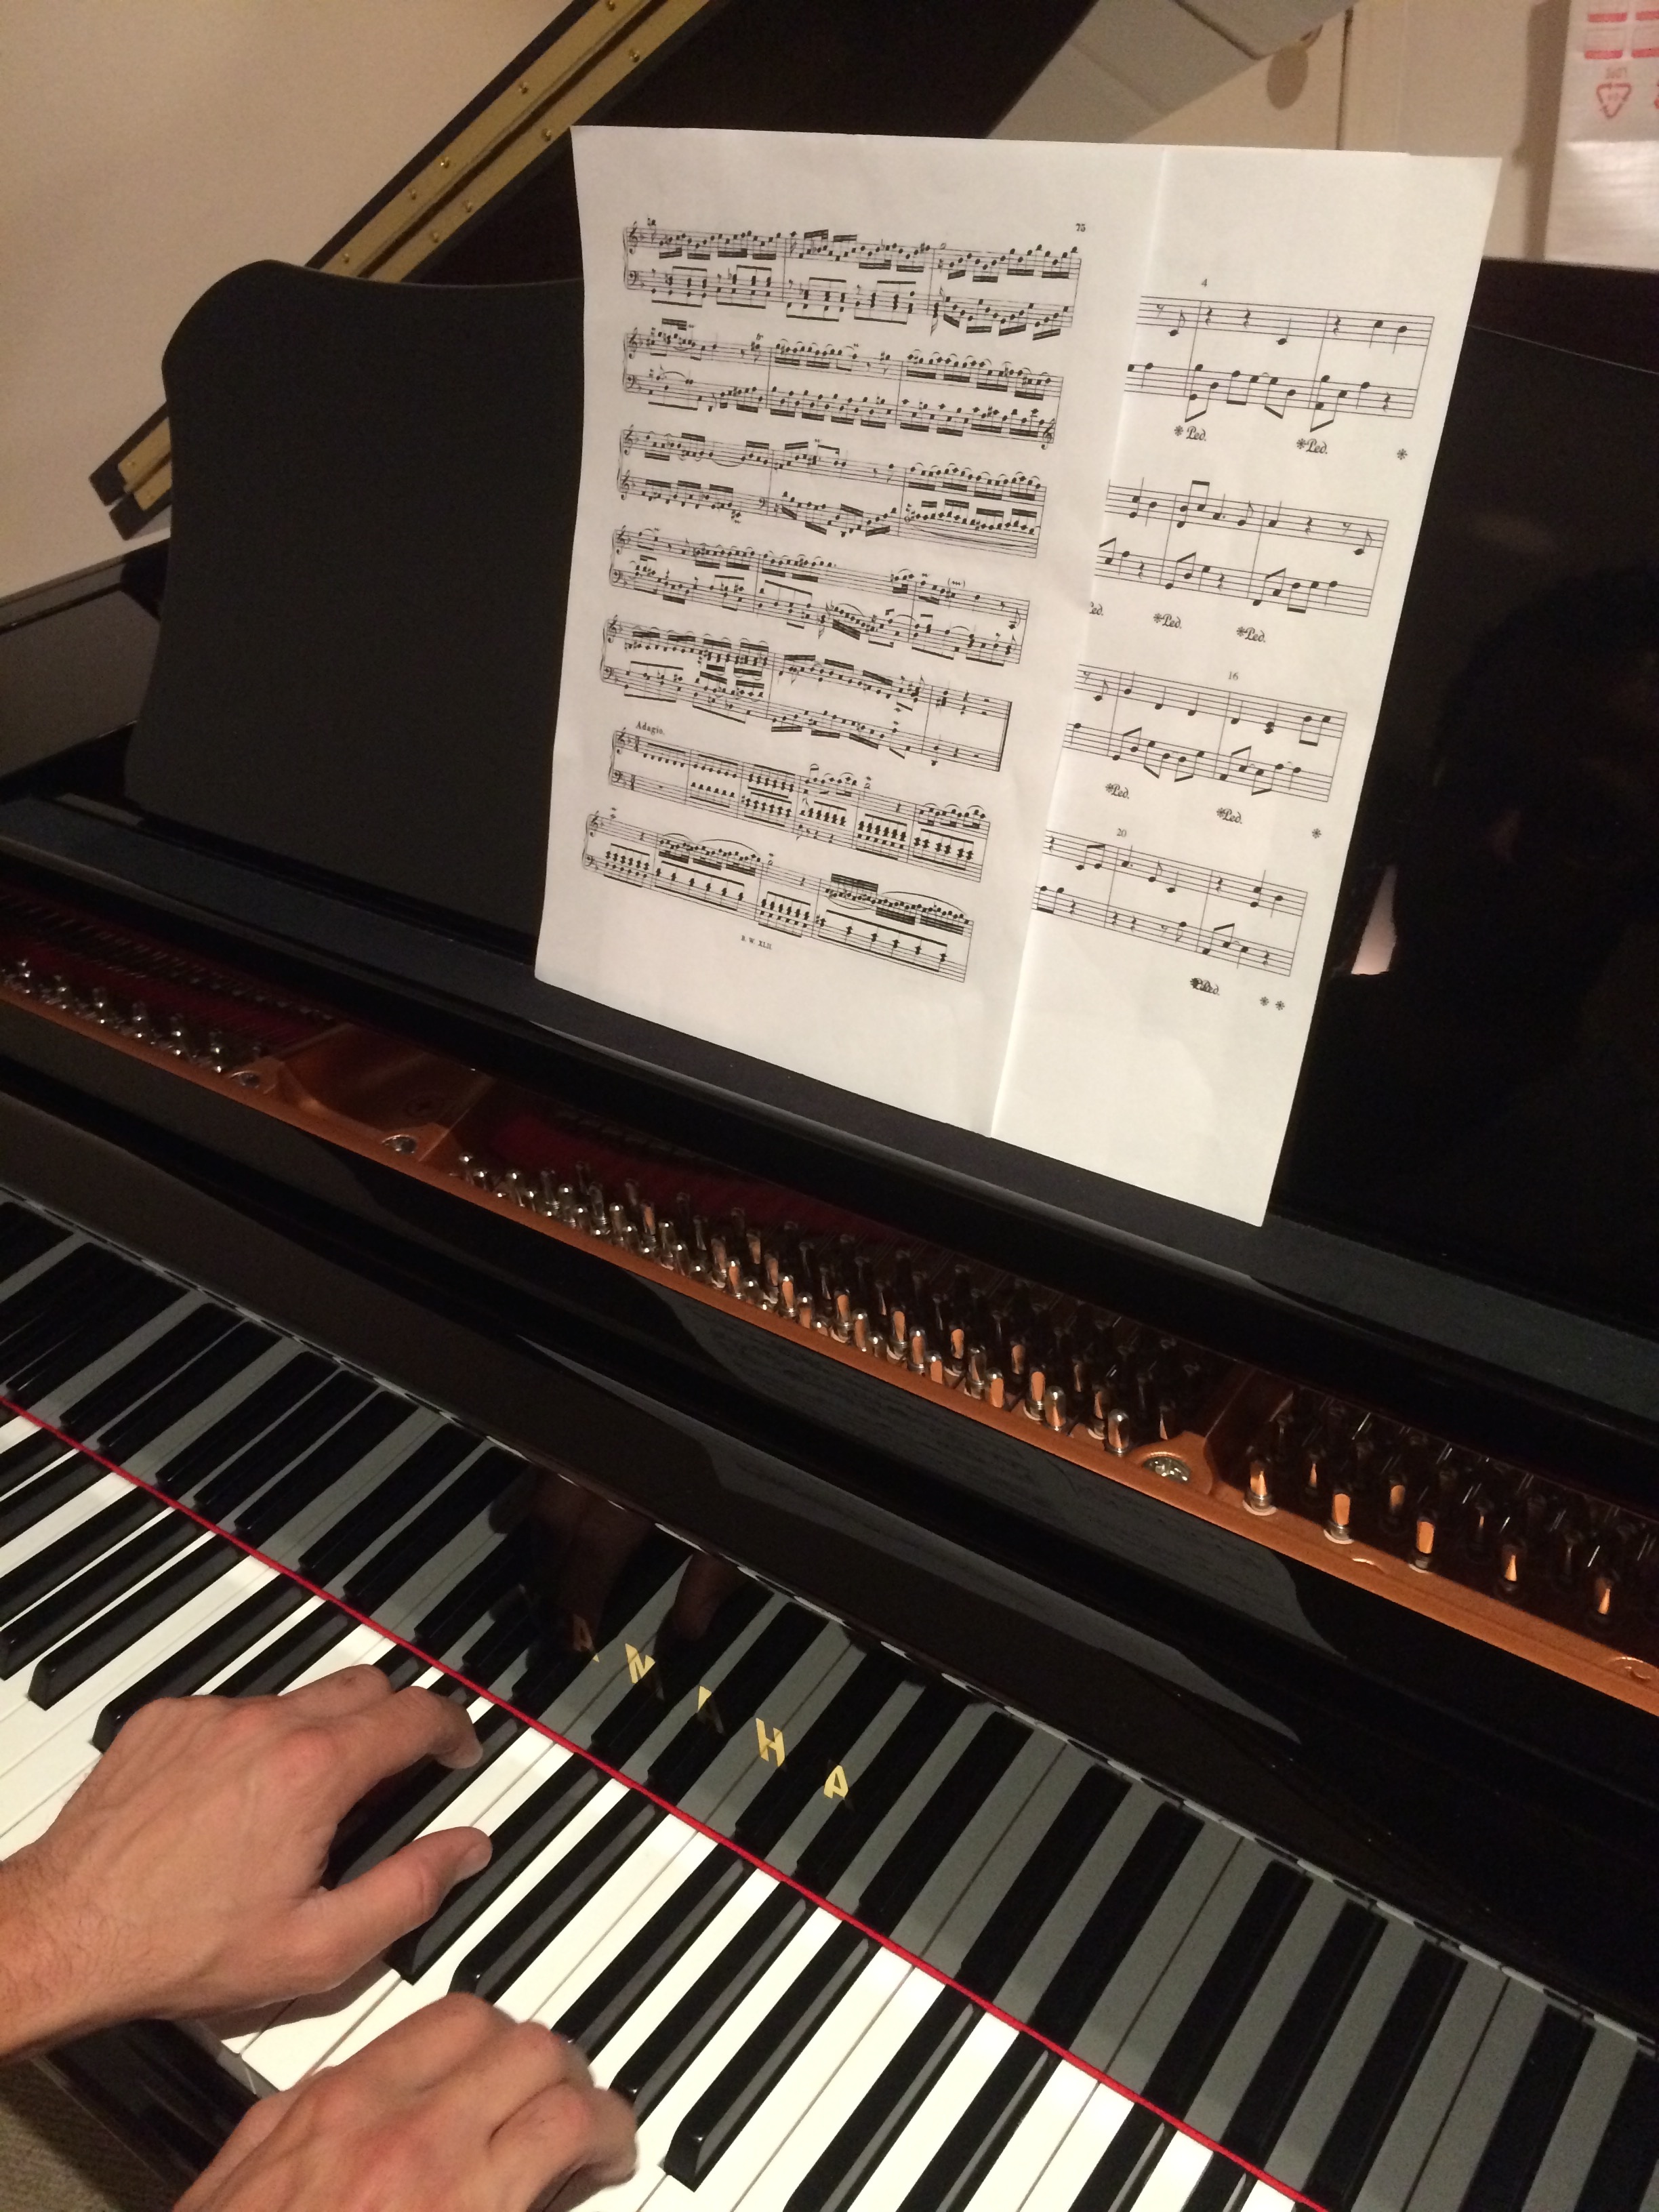
keyboard, technology, piano, musical instrument, clavier, pianist, classical music, grand piano, string instrument, digital piano, electronic device, musical keyboard, computer component, electronic instrument, electric piano, player piano, fortepiano, celesta